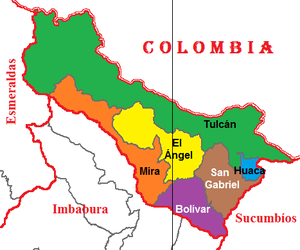
Le Carchi est une province de l'Équateur créée le 19 novembre 1880.